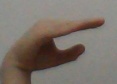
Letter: jeem